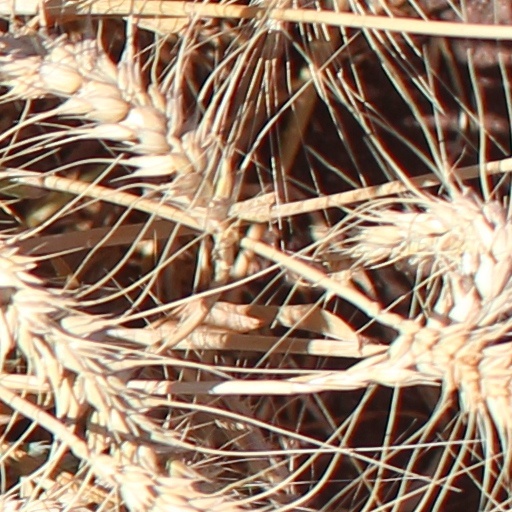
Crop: wheat